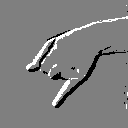
ASL letter: j